Chernyshev (crater)

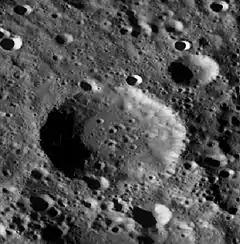
LRO WAC image

Chernyshev is a lunar impact crater that is located in the northern part of the Moon's far side. It lies to the northeast of the crater Chandler, and to the southeast of the walled plain D'Alembert.